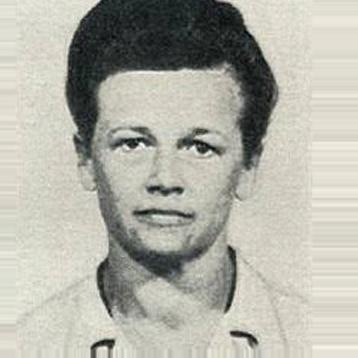
Age: 42